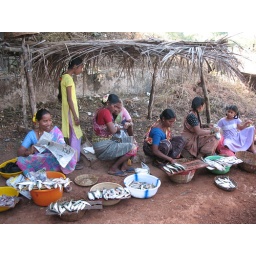
Our fish for our daily meals in Goa came from this market